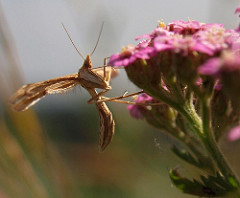
Flower: sunflower